Giovanni Sottocornola

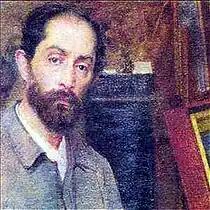
Self-portrait (1895)

Giovanni Sottocornola (1 August 1855, Milan – 12 February 1917, Milan) was an Italian painter and art restorer.